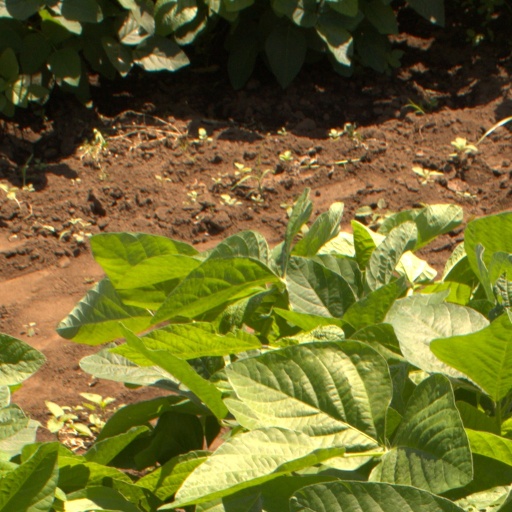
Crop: soybean